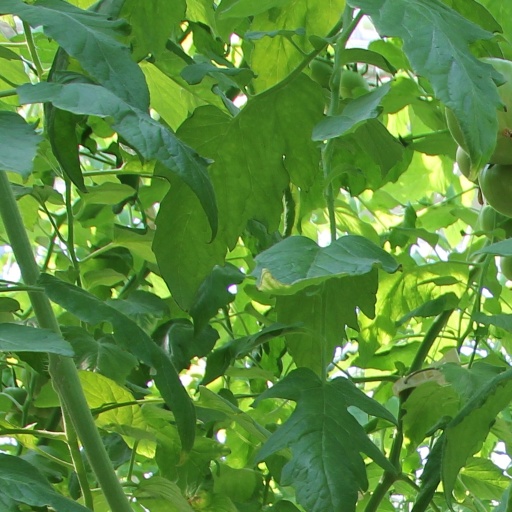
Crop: tomato